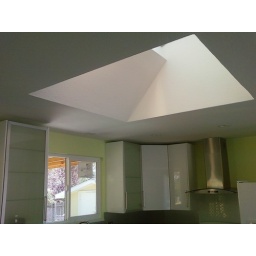
sky light in kitchen